Economy of Luxembourg

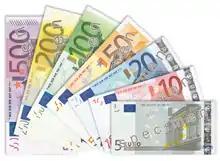
Luxembourg has been part of the eurozone since 1999.

Banking is the largest sector in the Luxembourg economy. In the 2019 Global Financial Centres Index, Luxembourg was ranked as having the 25th most competitive financial center in the world, and third most competitive in Europe after London and Zürich. The country has specialised in the cross-border fund administration business. As Luxembourg's domestic market is relatively small, the country's financial centre is predominantly international. At the end of March 2009, there were 152 banks in Luxembourg, with over 27,000 employees. Political stability, good communications, easy access to other European centres, skilled multilingual staff, a tradition of banking secrecy and cross-border financial expertise have all contributed to the growth of the financial sector. These factors have contributed to a Corruption Perceptions Index of 8.3 and a DAW Index ranking of 10 in 2012; the latter the highest in Europe. Germany accounts for the largest-single grouping of banks, with Scandinavian, Japanese, and major US banks also heavily represented. Total assets exceeded €929 billion at the end of 2008. More than 9,000 holding companies are established in Luxembourg. The European Investment Bank—the financial institution of the European Union—is also located there.